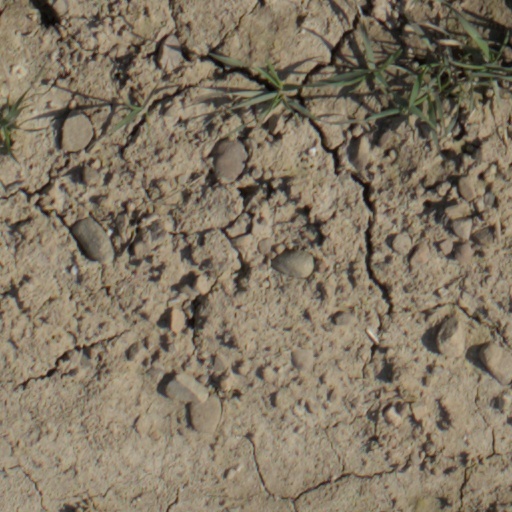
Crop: wheat